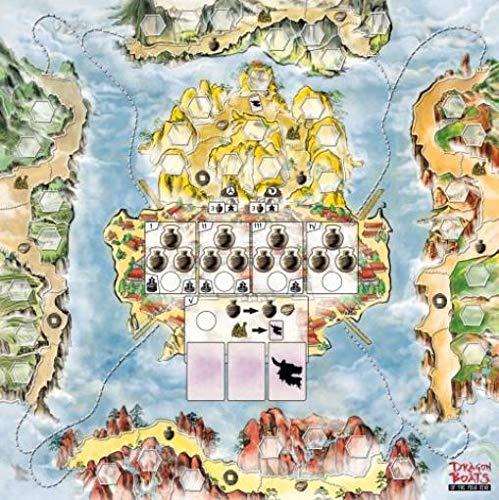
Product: Matagot Dragon Boats
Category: Toys & Games | Games & Accessories
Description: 3D Dragon boats for incredible presence.
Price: $48.78
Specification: ProductDimensions:11.5x11.5x3inches|ItemWeight:3.84pounds|ShippingWeight:3.84pounds(Viewshippingratesandpolicies)|ASIN:B07YLDF5MS|Itemmodelnumber:DBS01|Manufacturerrecommendedage:14yearsandup